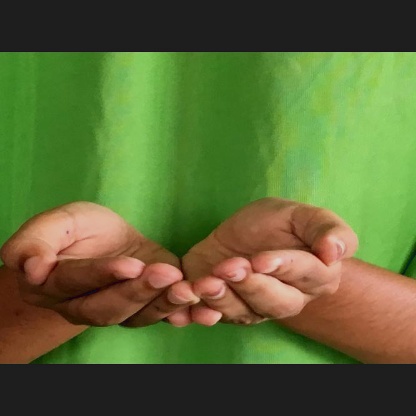
Mudra: Pushpaputa